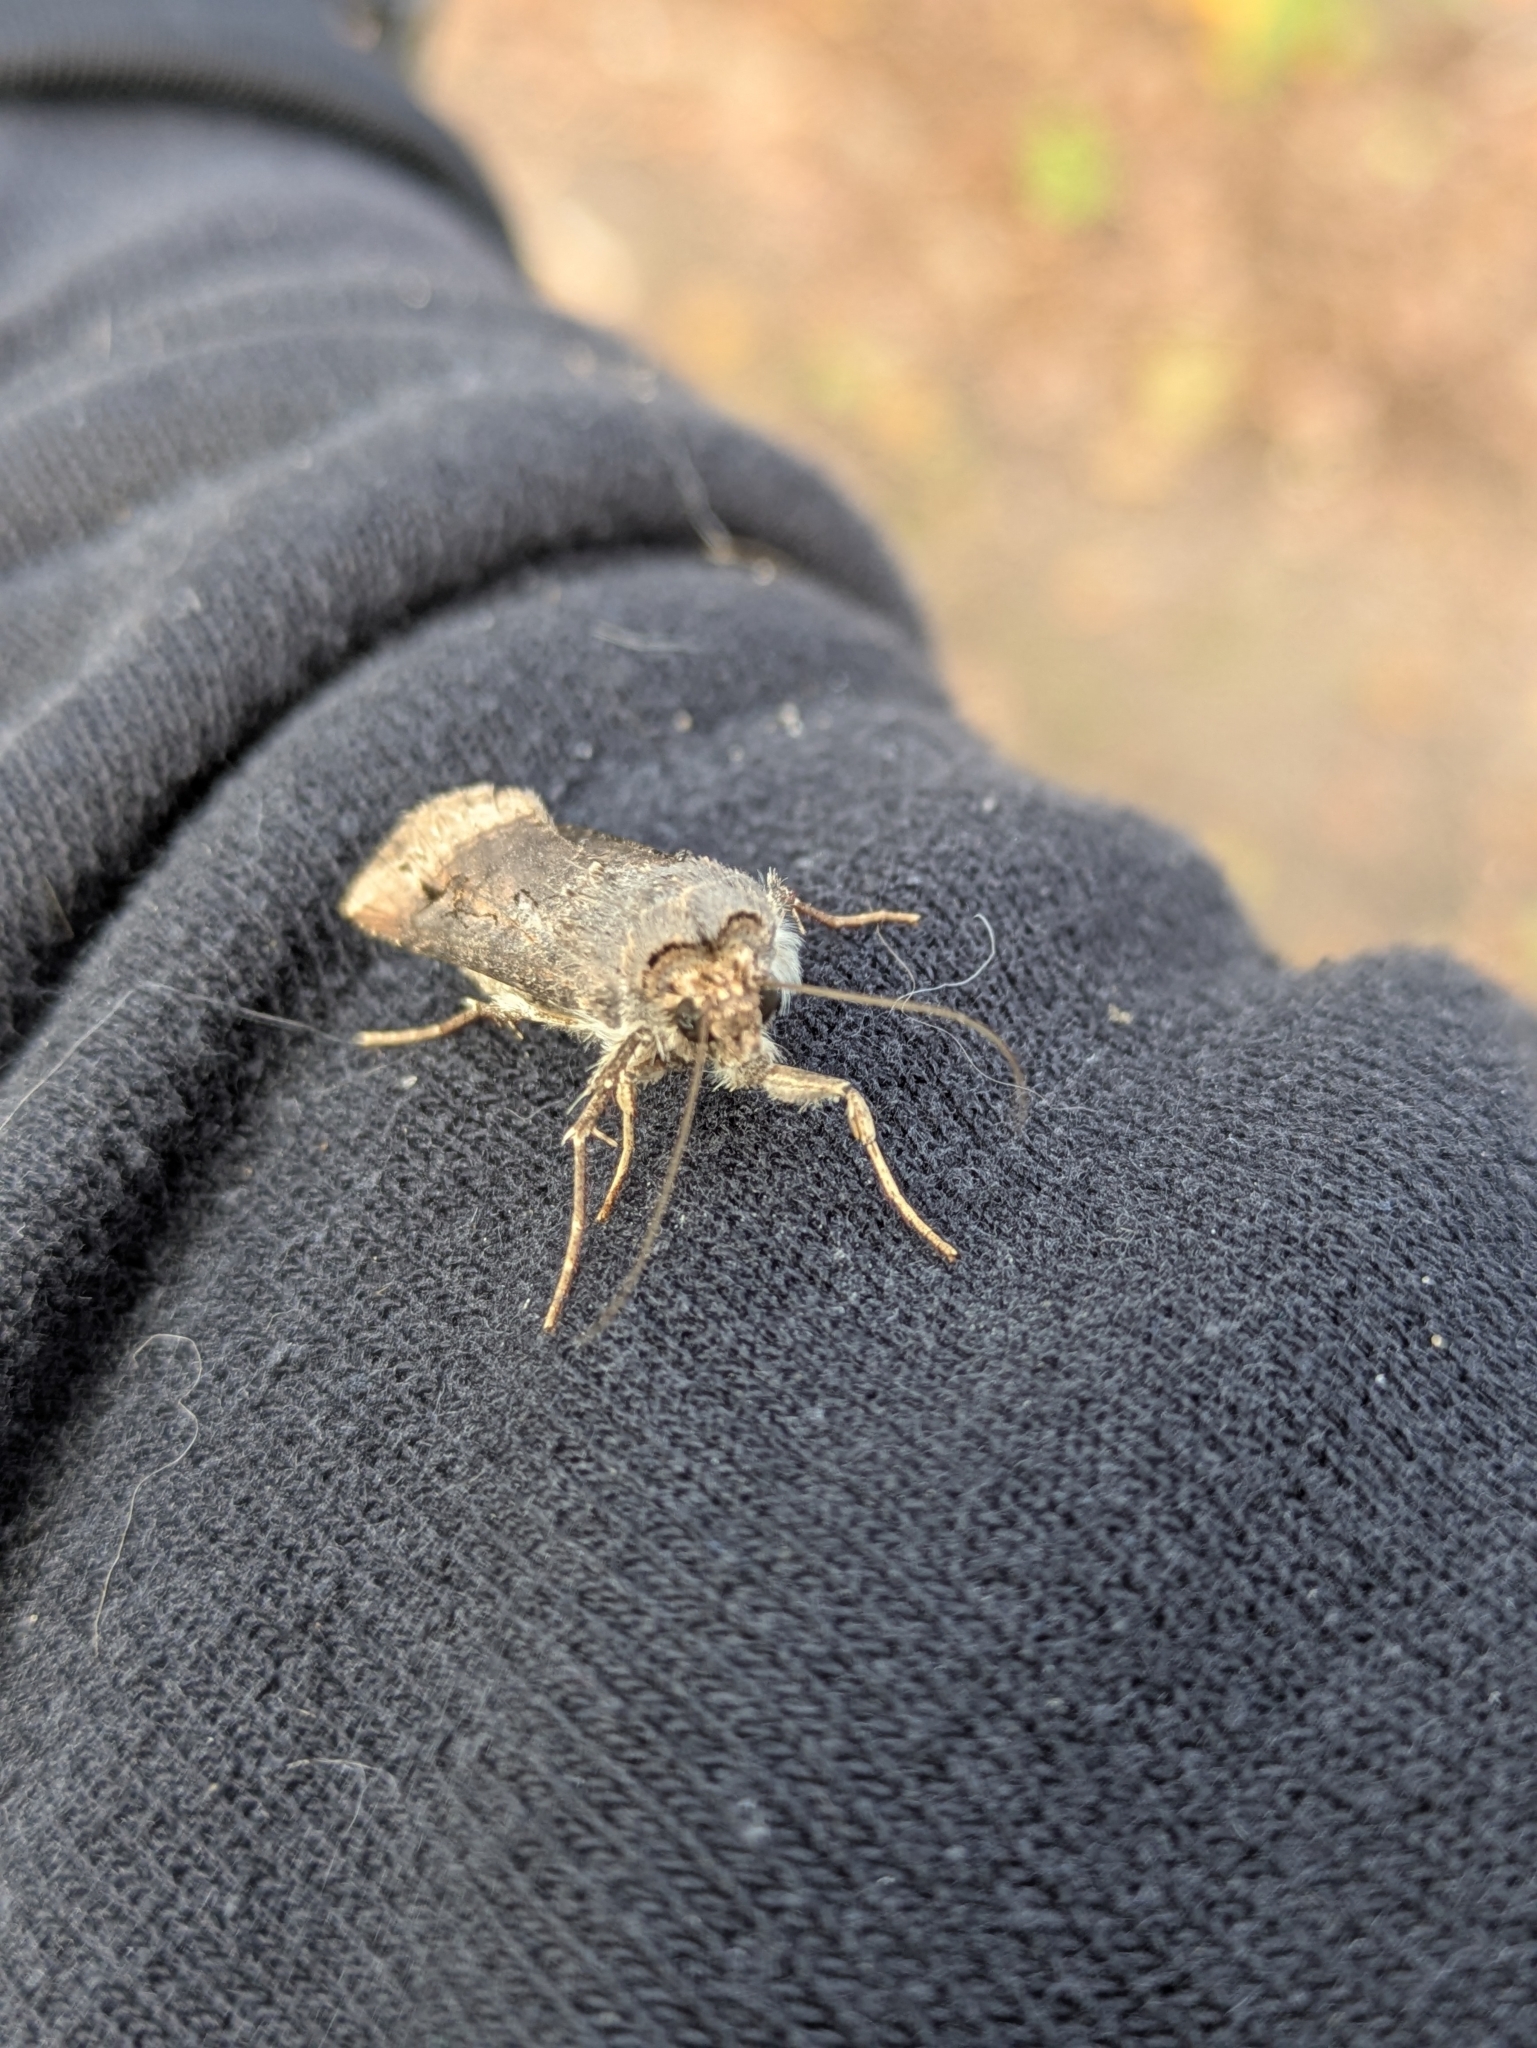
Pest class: cutworms